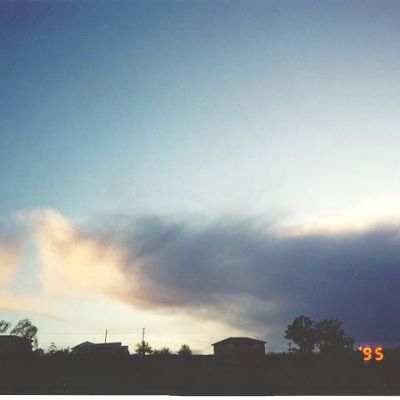
Cloud type: Nimbostratus (Ns)